Brother in Every Inch

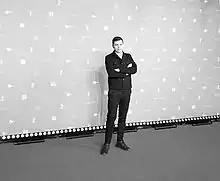
Alexander Zolotukhin, the director of the film Brother in Every Inch, at the Berlinale on 13 February 2022

Brother in Every Inch is a Russian aviation coming-of-age drama film written and directed by Alexander Zolotukhin, starring Nikolay Zhuravlyov and Sergey Zhuravlyov as twin brothers who dream of becoming military pilots but are prevented from doing so by their attachment to each other. They have to make a difficult choice for the sake of their dreams.